Jake Rogers (baseball)

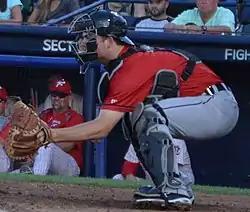
Rogers with the Erie SeaWolves in 2018

Jacob Ray Rogers (born April 18, 1995) is an American professional baseball catcher for the Detroit Tigers of Major League Baseball (MLB). He made his MLB debut in 2019.